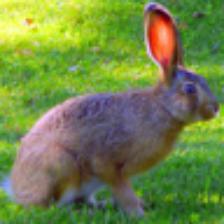
Label: NonHuman